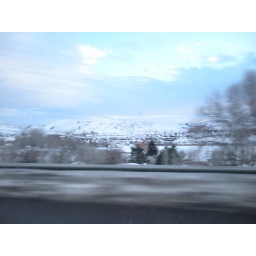
Experiemneting with new camera in the car, dirty window highway speeds. Life passing you by in a blur.